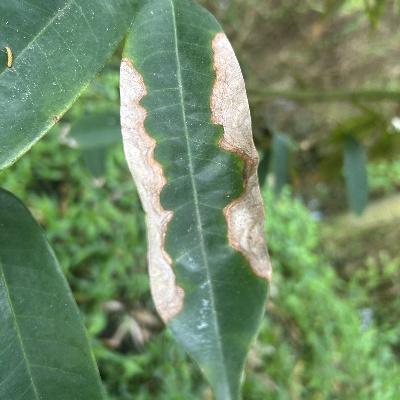
Label: Leaf_Colletotrichum